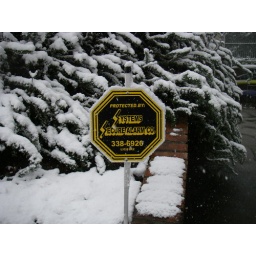
3 - Teddy's sign in front of the house